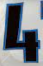
Number: 4